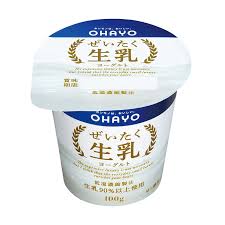
Label: plastic